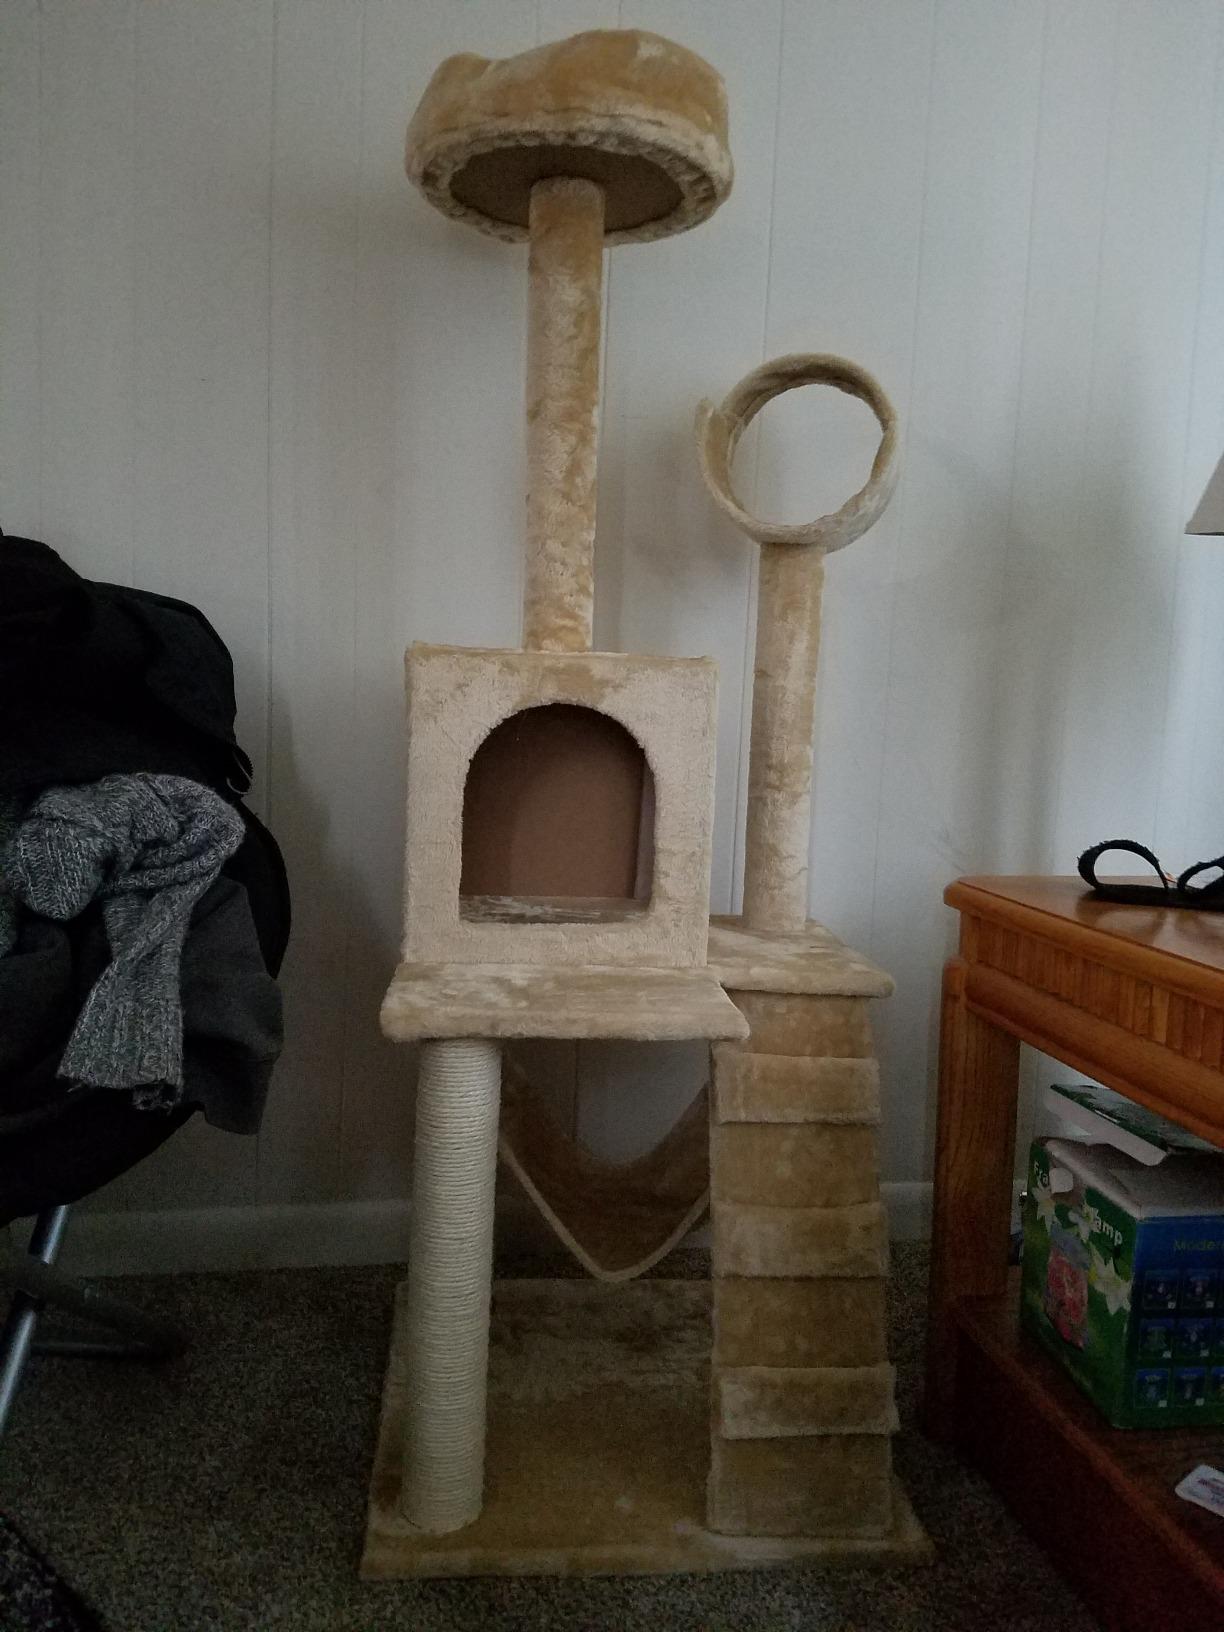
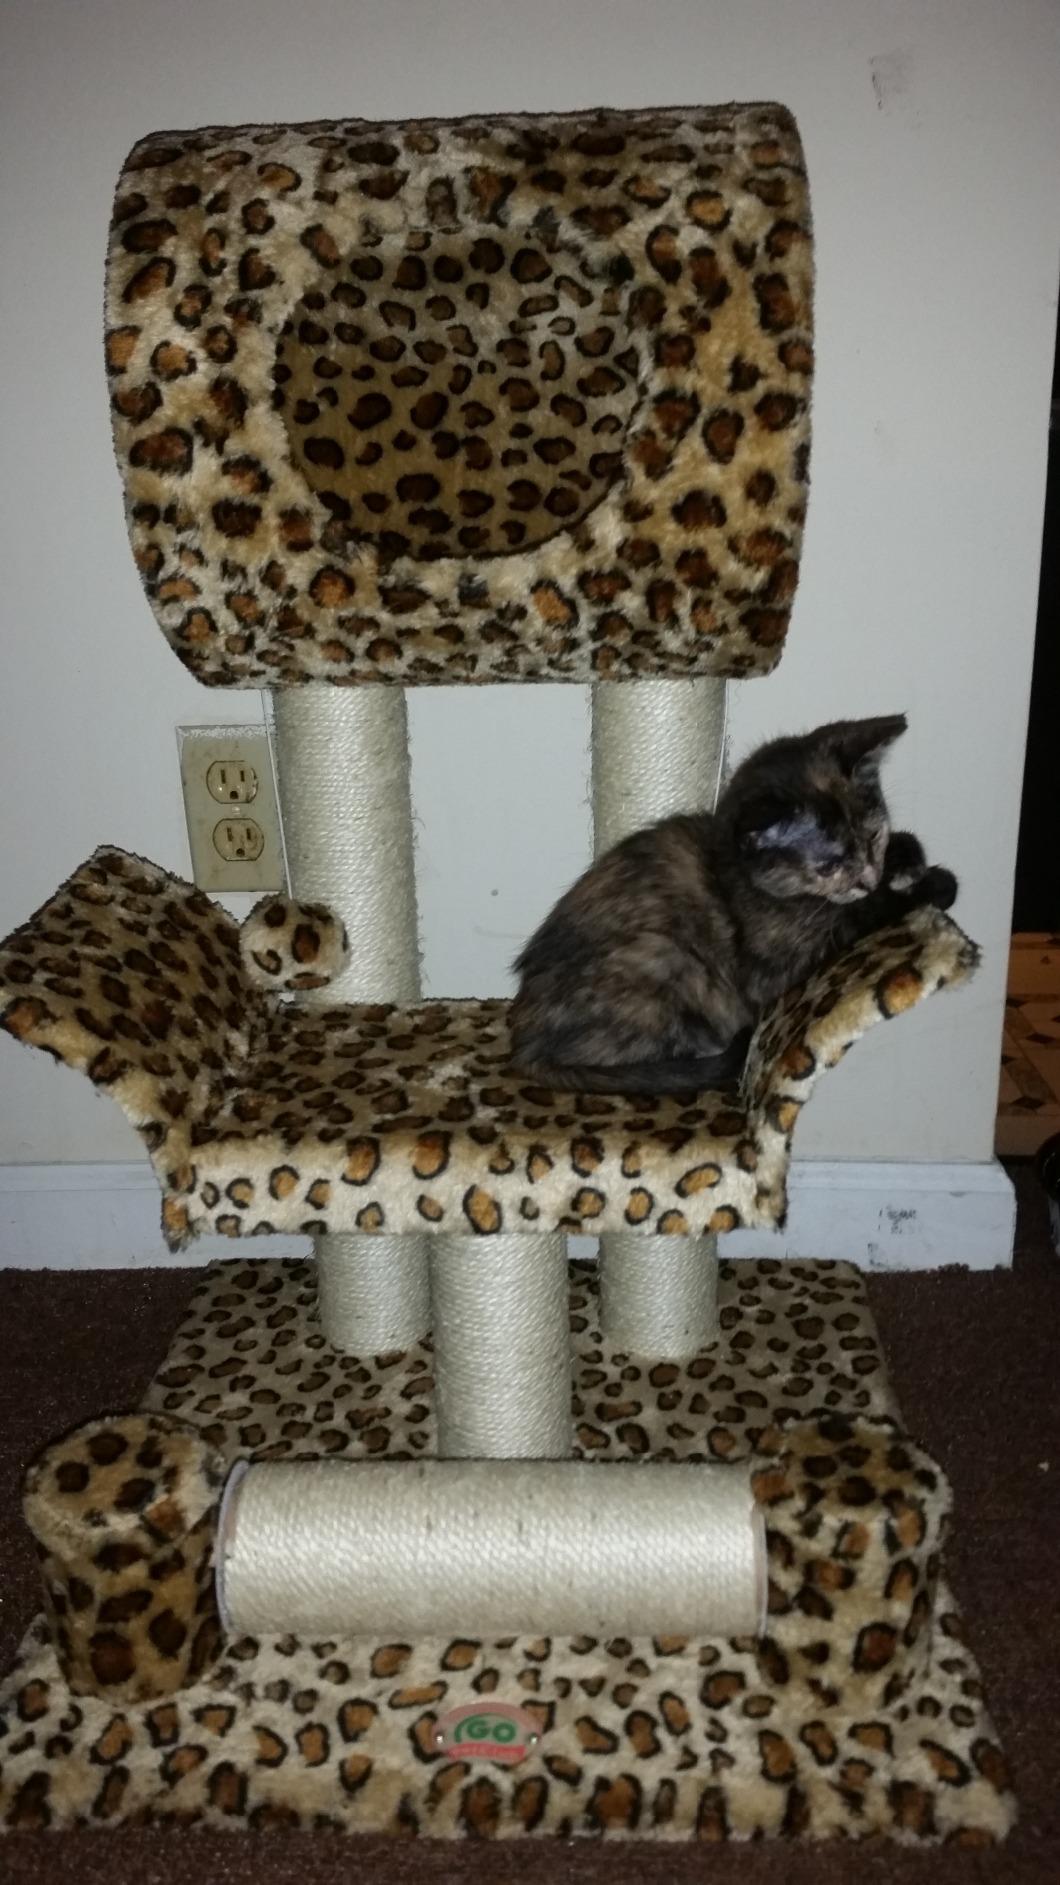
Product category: items_cat tree
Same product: no